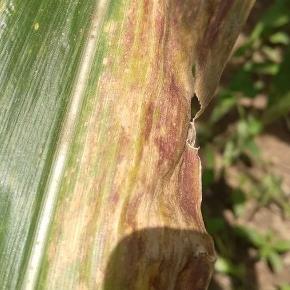
Crop: Maize
Condition: abiotic-disease-d